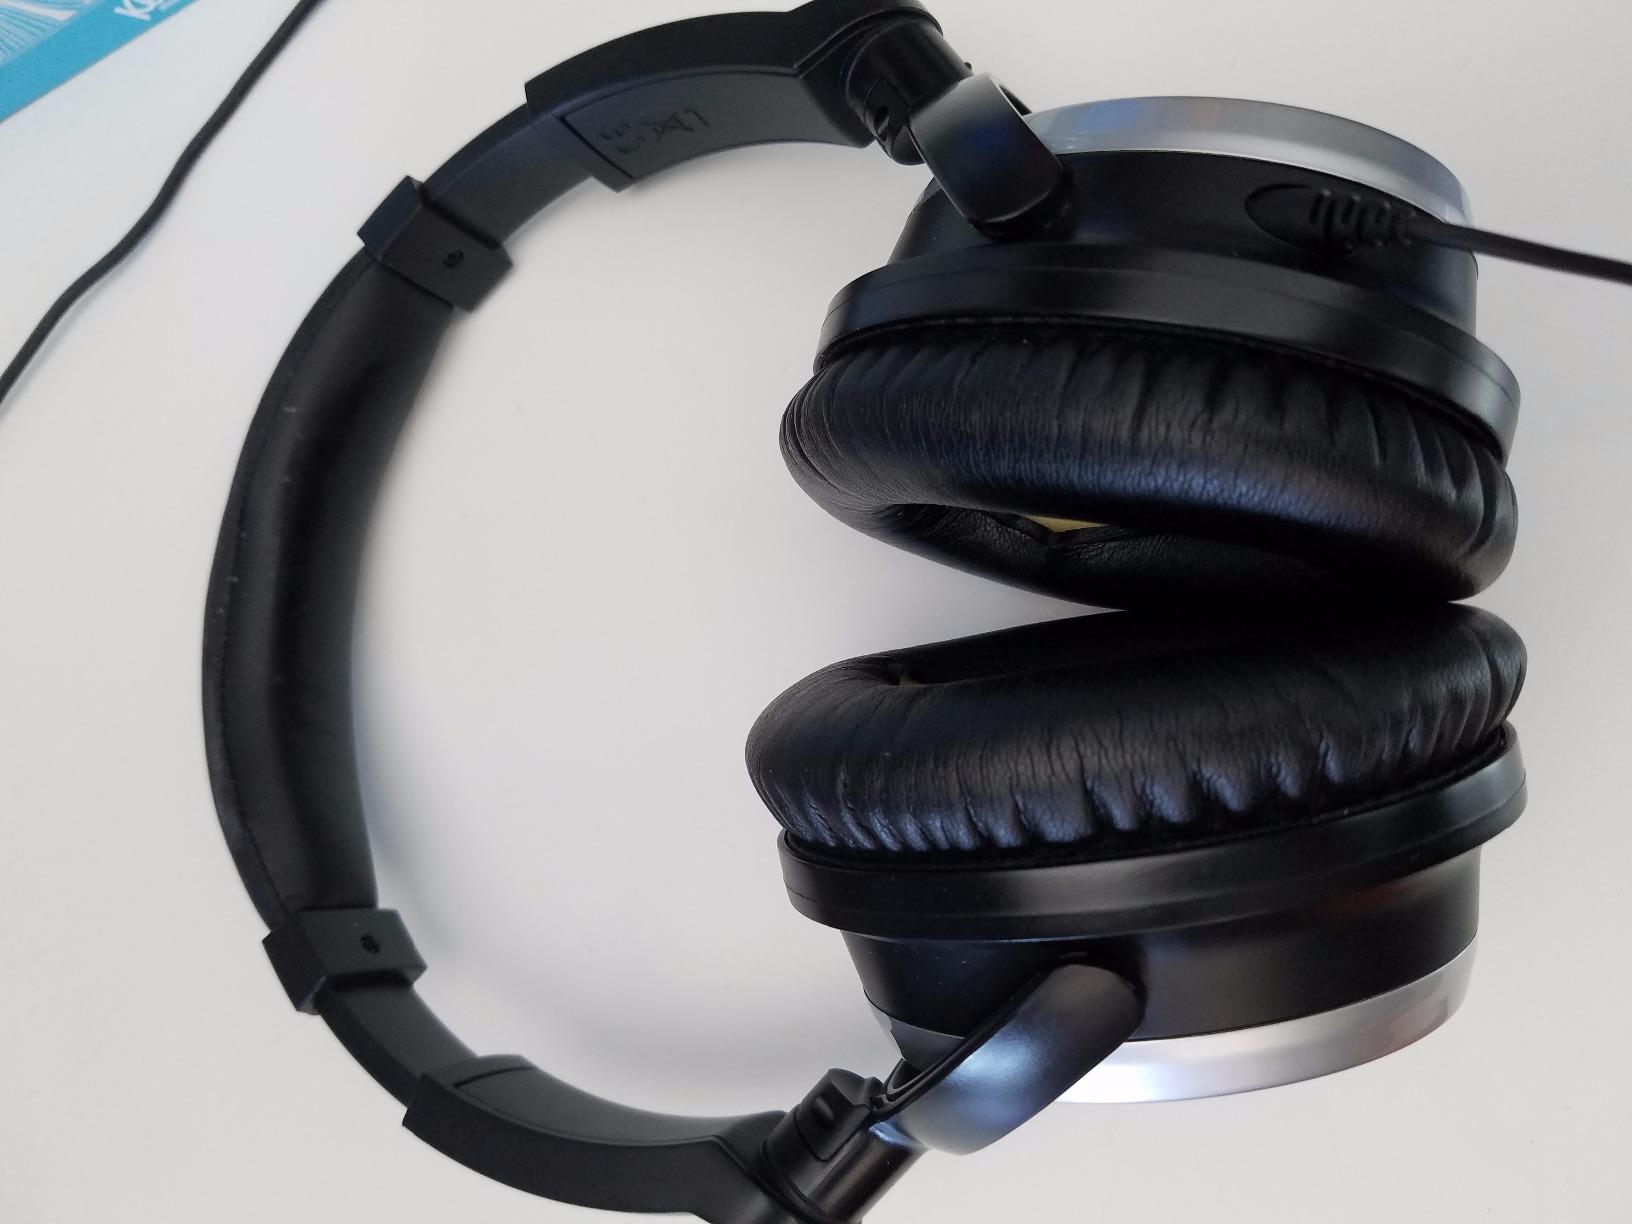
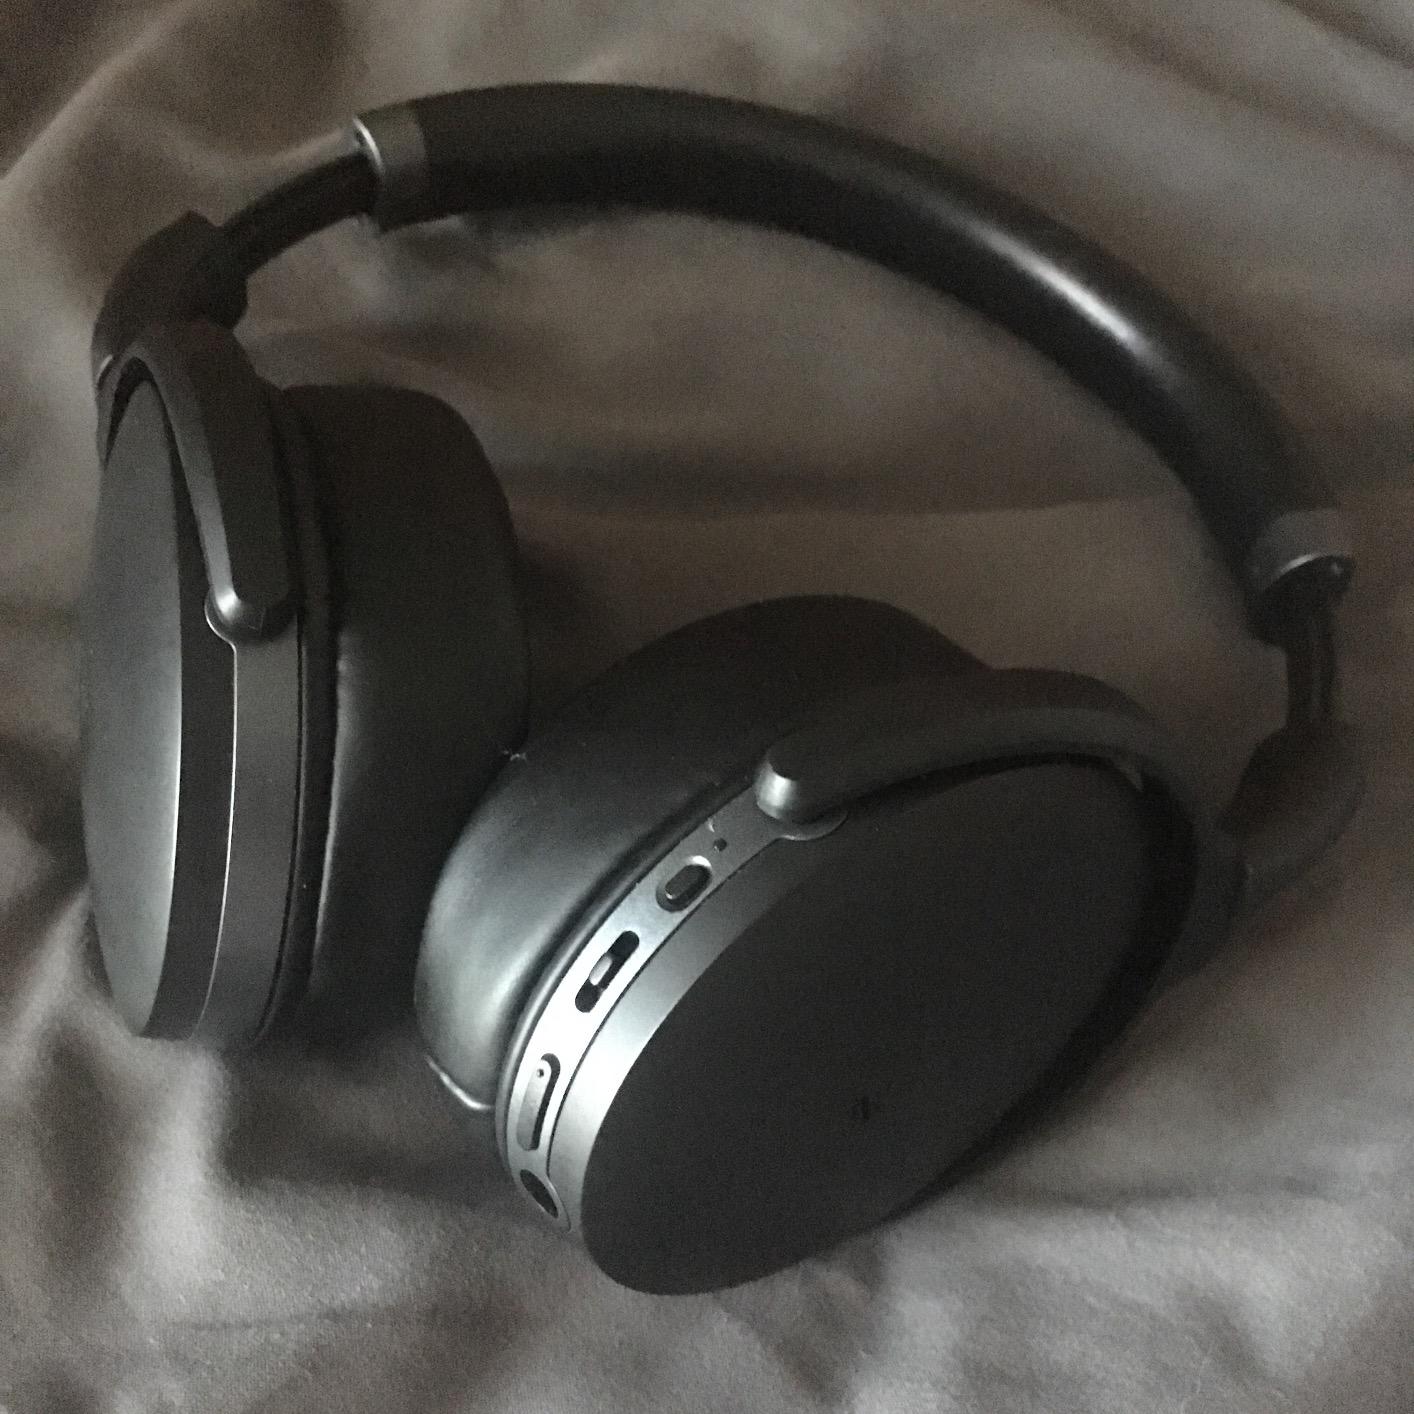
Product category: headphones
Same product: no